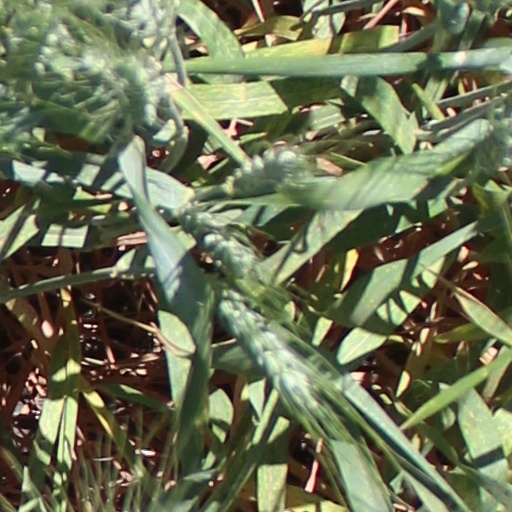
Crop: wheat